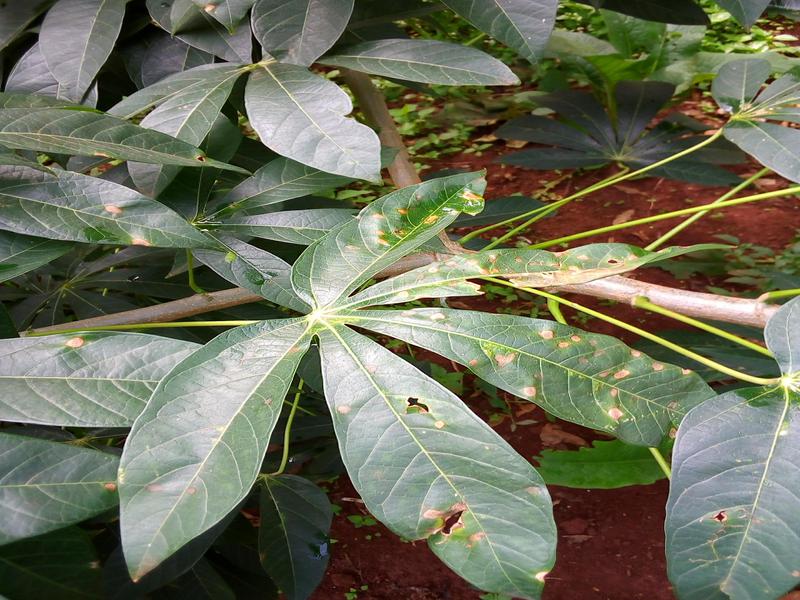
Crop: cassava
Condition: healthy